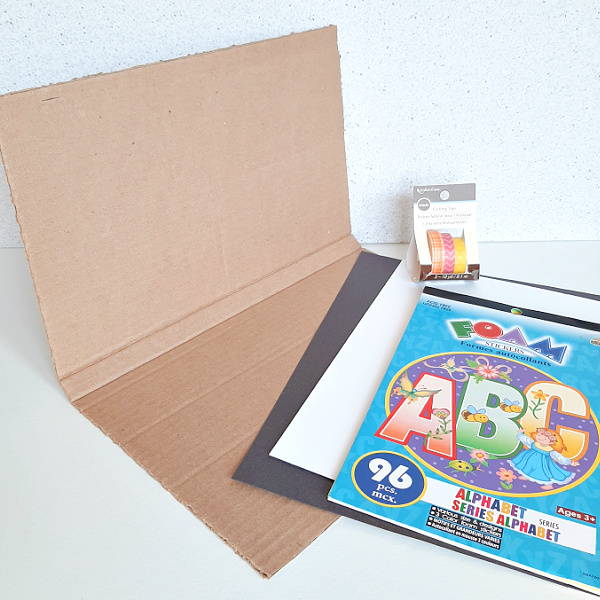
Label: cardboard